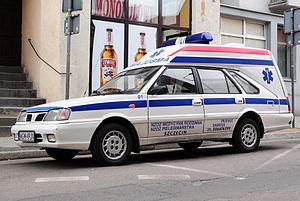
La FSO Polonez est une berline produite de 1978 à 2002 par le constructeur automobile polonais FSO.